Mehrauli

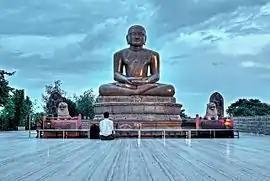

In 12th-century Jain scriptures, the location is also mentioned as "Yogninipura", now noticeable by the presence of the "Yogmaya Temple", near the Qutub Minar complex, believed to have been built by the Pandavas.